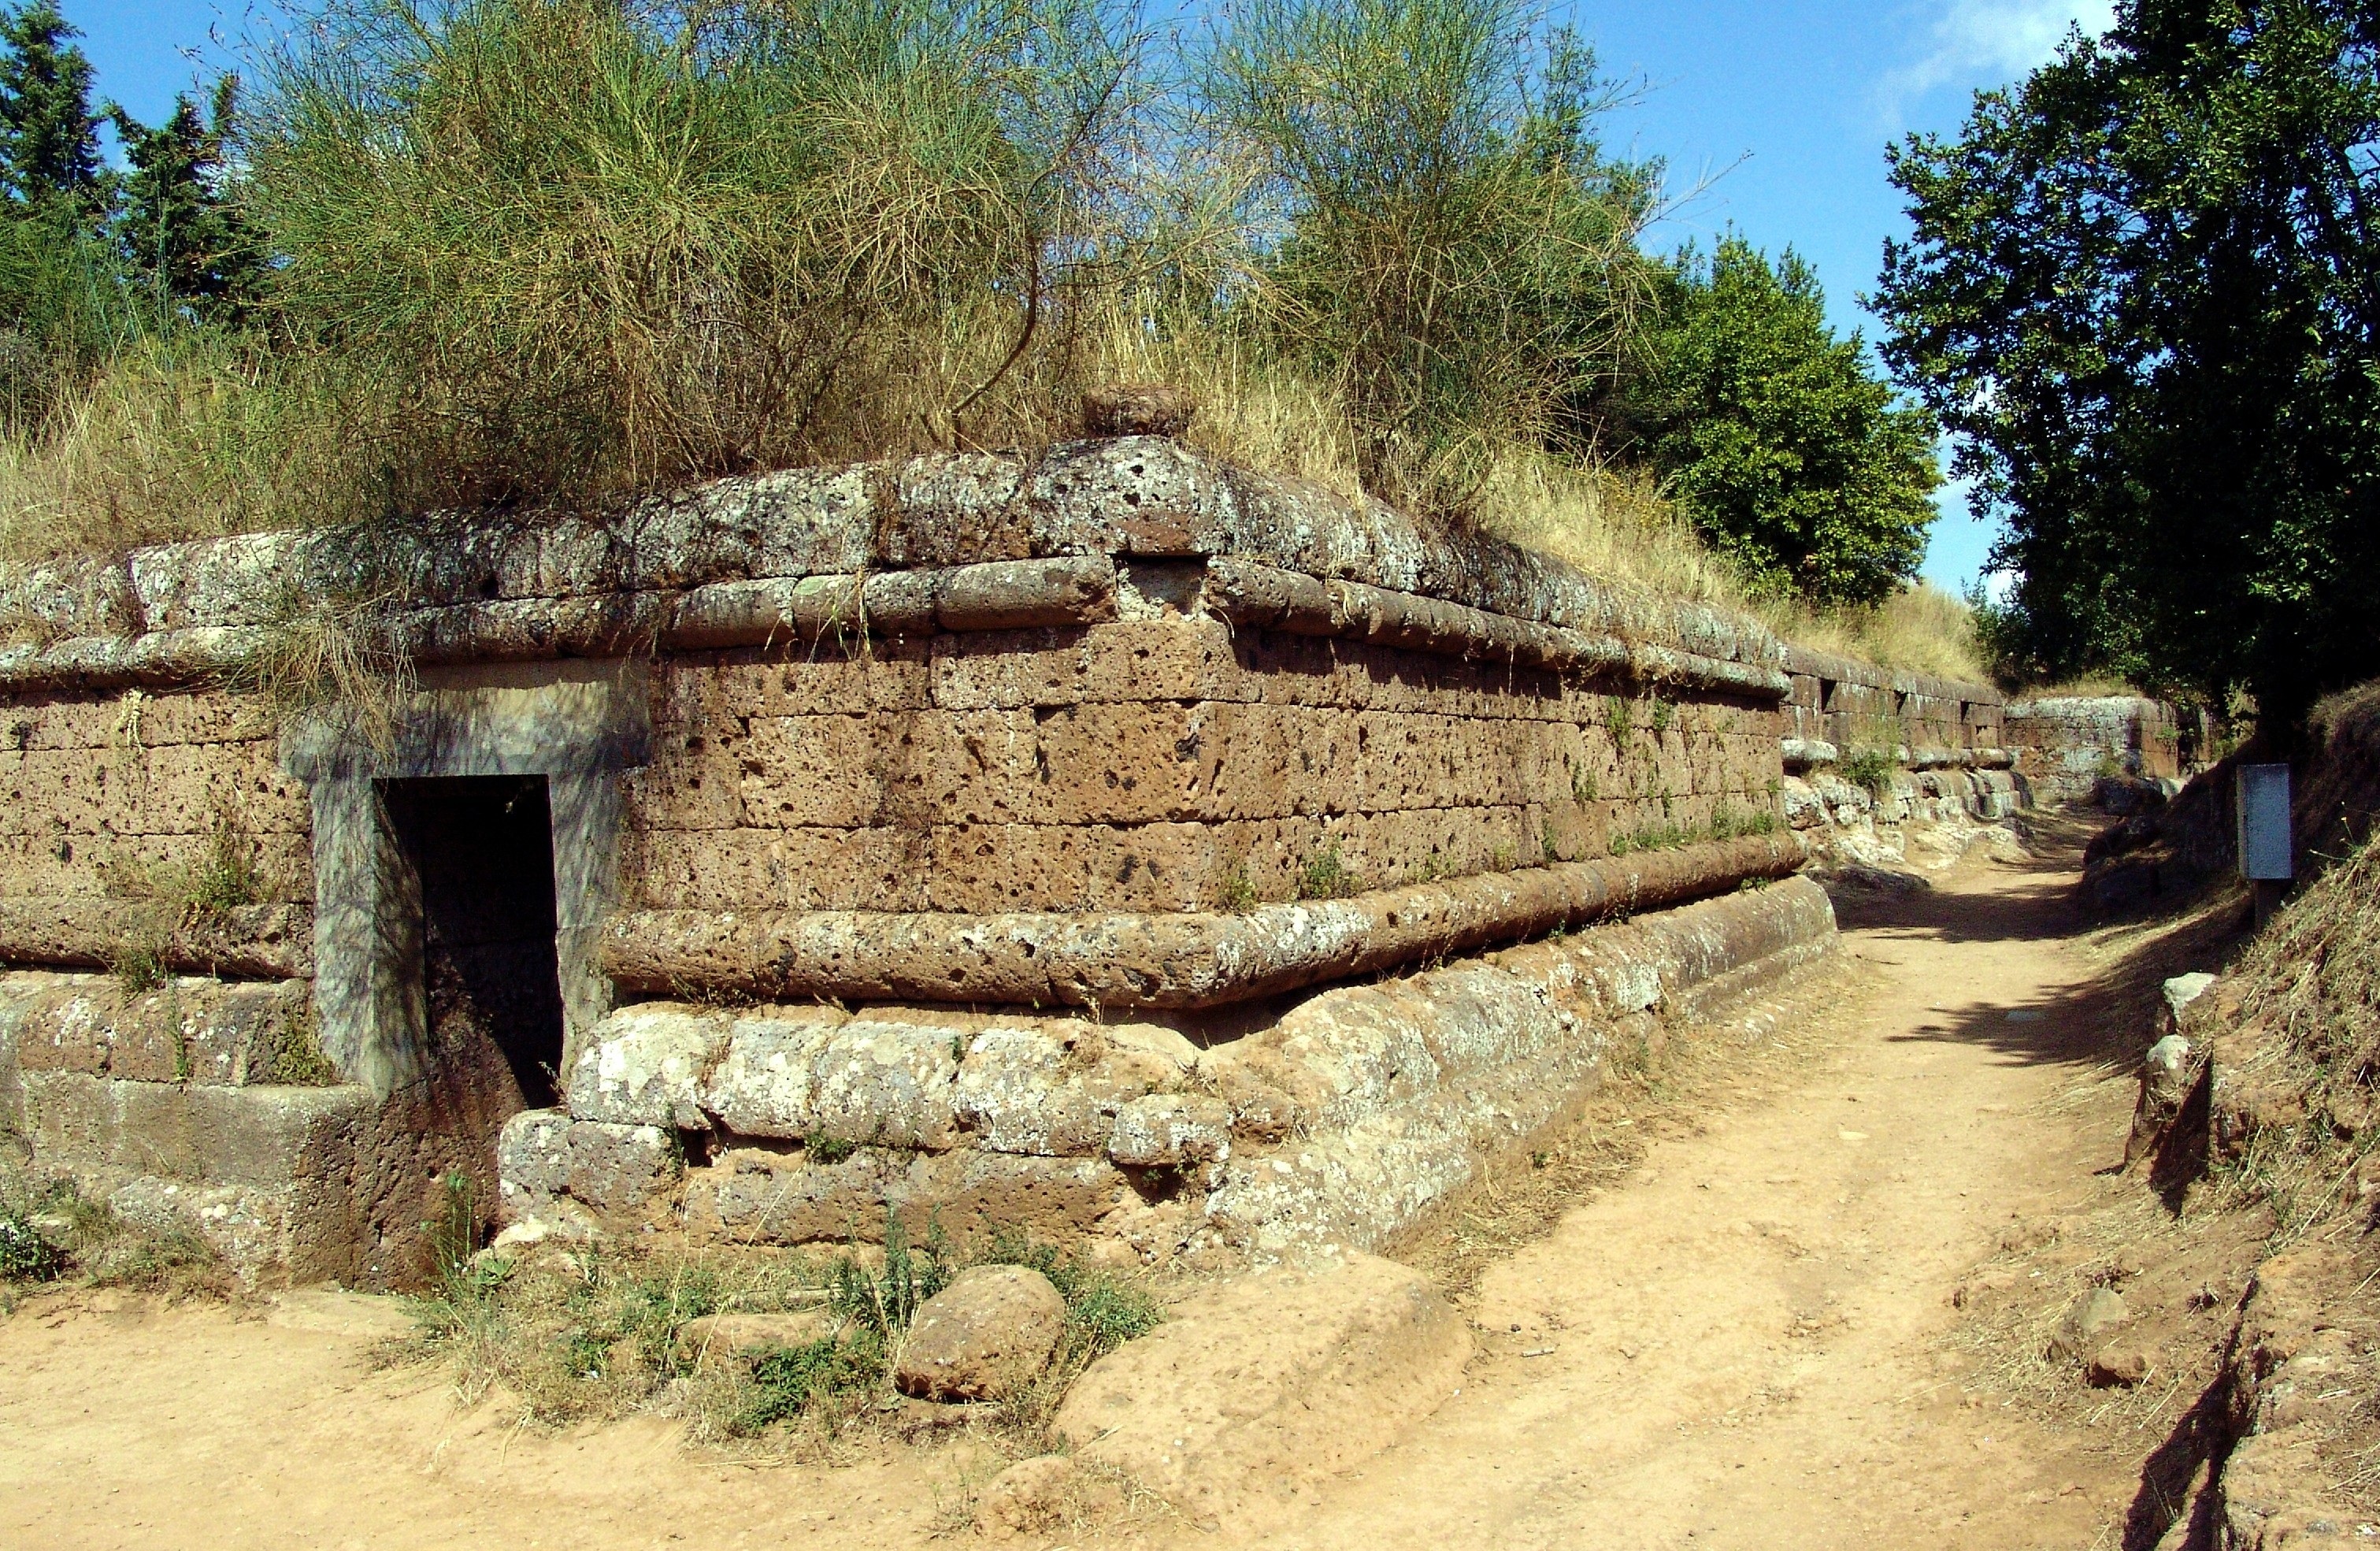
wall, village, italy, fortification, waterway, grave, ruins, necropolis, archaeological site, etruscan, ancient history, cerveteri, city of dead